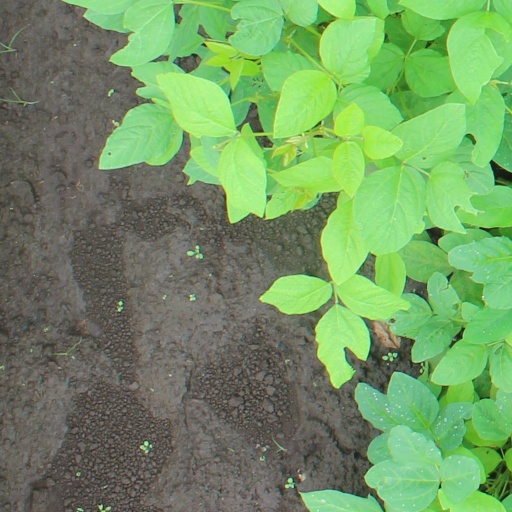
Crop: soybean